UCLA Bruins men's basketball

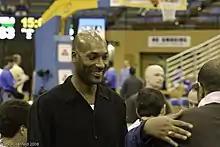
Ed O'Bannon, a member of the 1995 Championship team, was player-of-the-year

The team has had 12 head coaches in its history, and they have won 11 NCAA Championships, the most of any school. John Wooden won 10 national championships between 1964 and 1975, and Jim Harrick won the other in 1995. The "New York Times" wrote that Wooden "made UCLA the most successful team in college basketball." After Wooden retired, the four coaches that succeeded him resigned, and the following three—Harrick included—were fired. The average tenure of those coaches after Wooden was four years. Former coach Ben Howland led the Bruins to three consecutive Final Four appearances from 2006 to 2008.